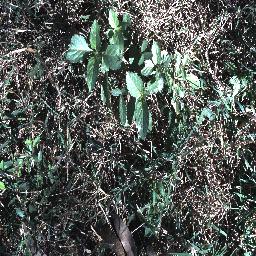
Label: snake_weed